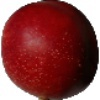
Label: nectarine